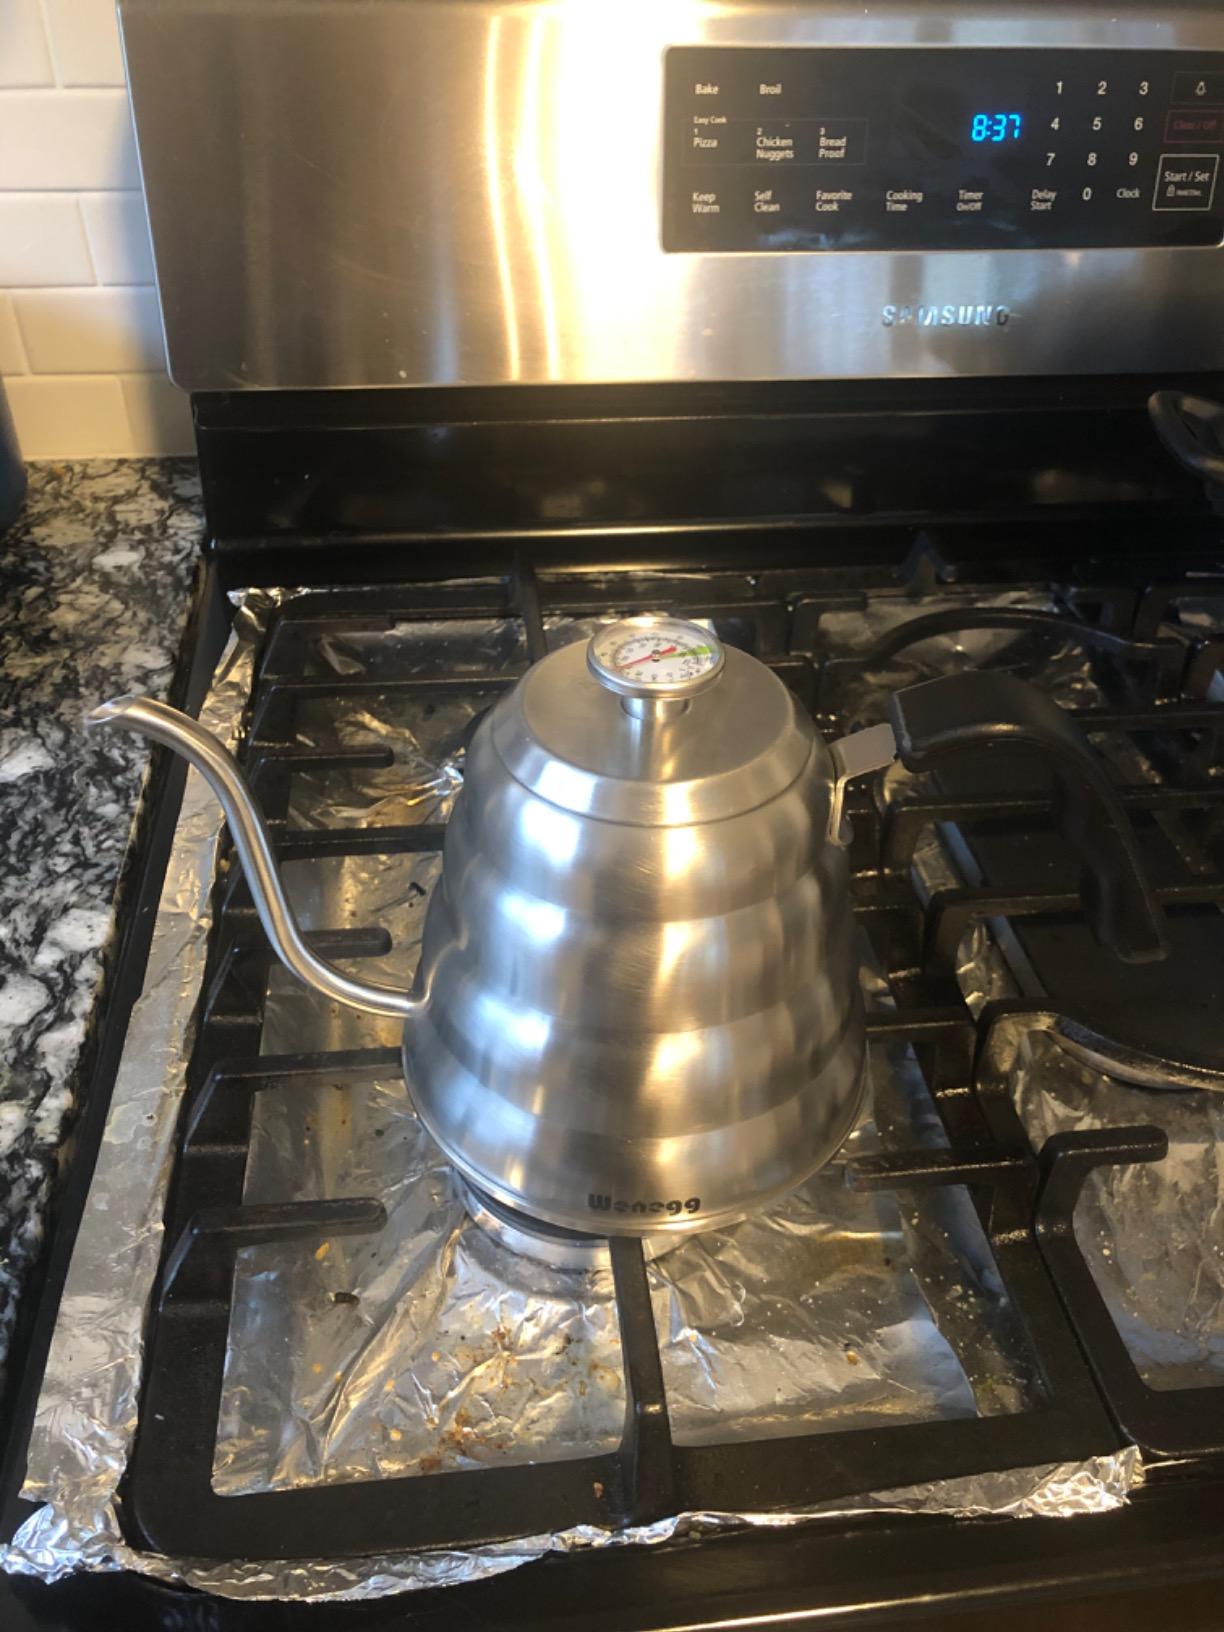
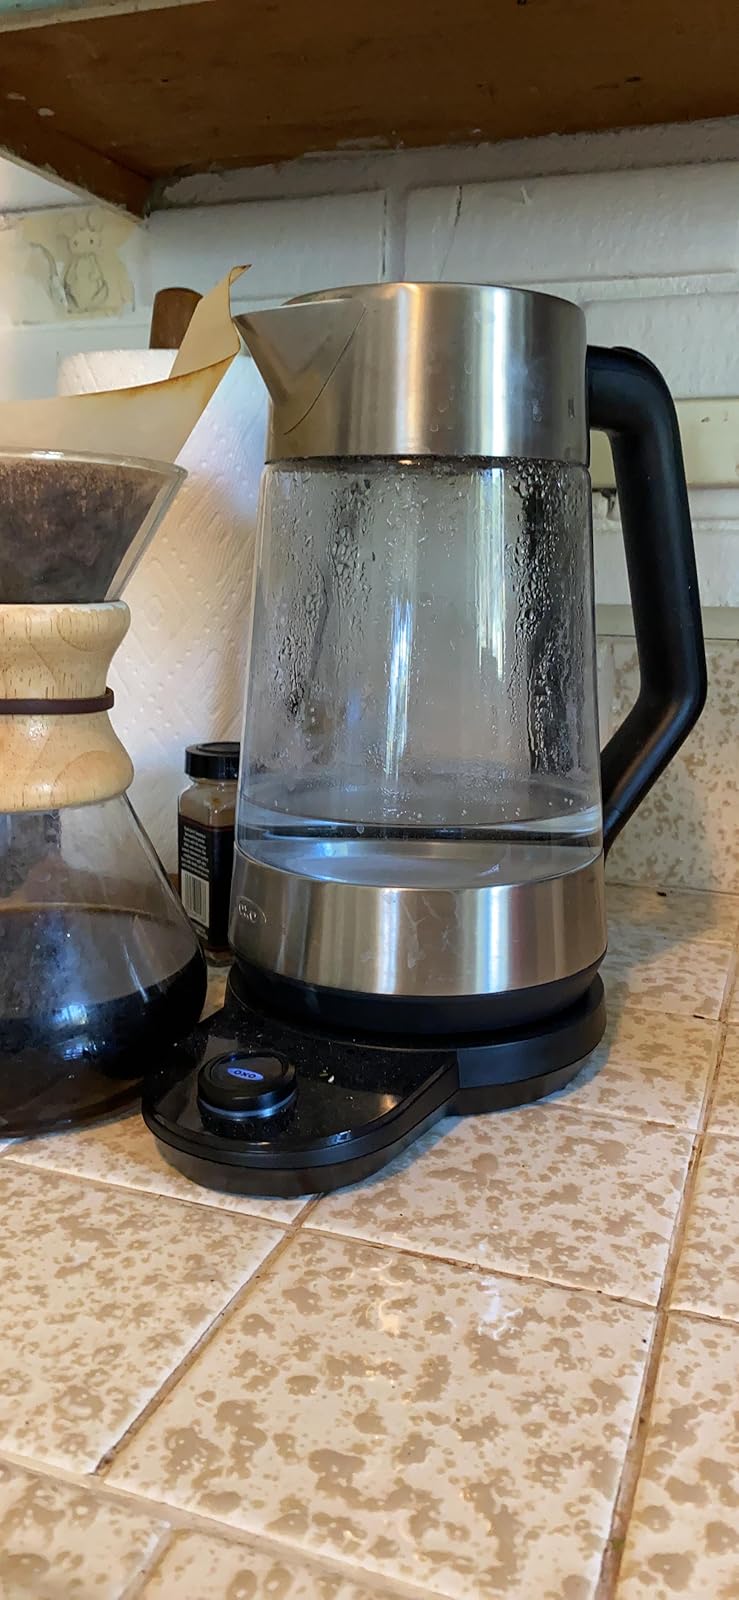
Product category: items_kettle
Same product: no